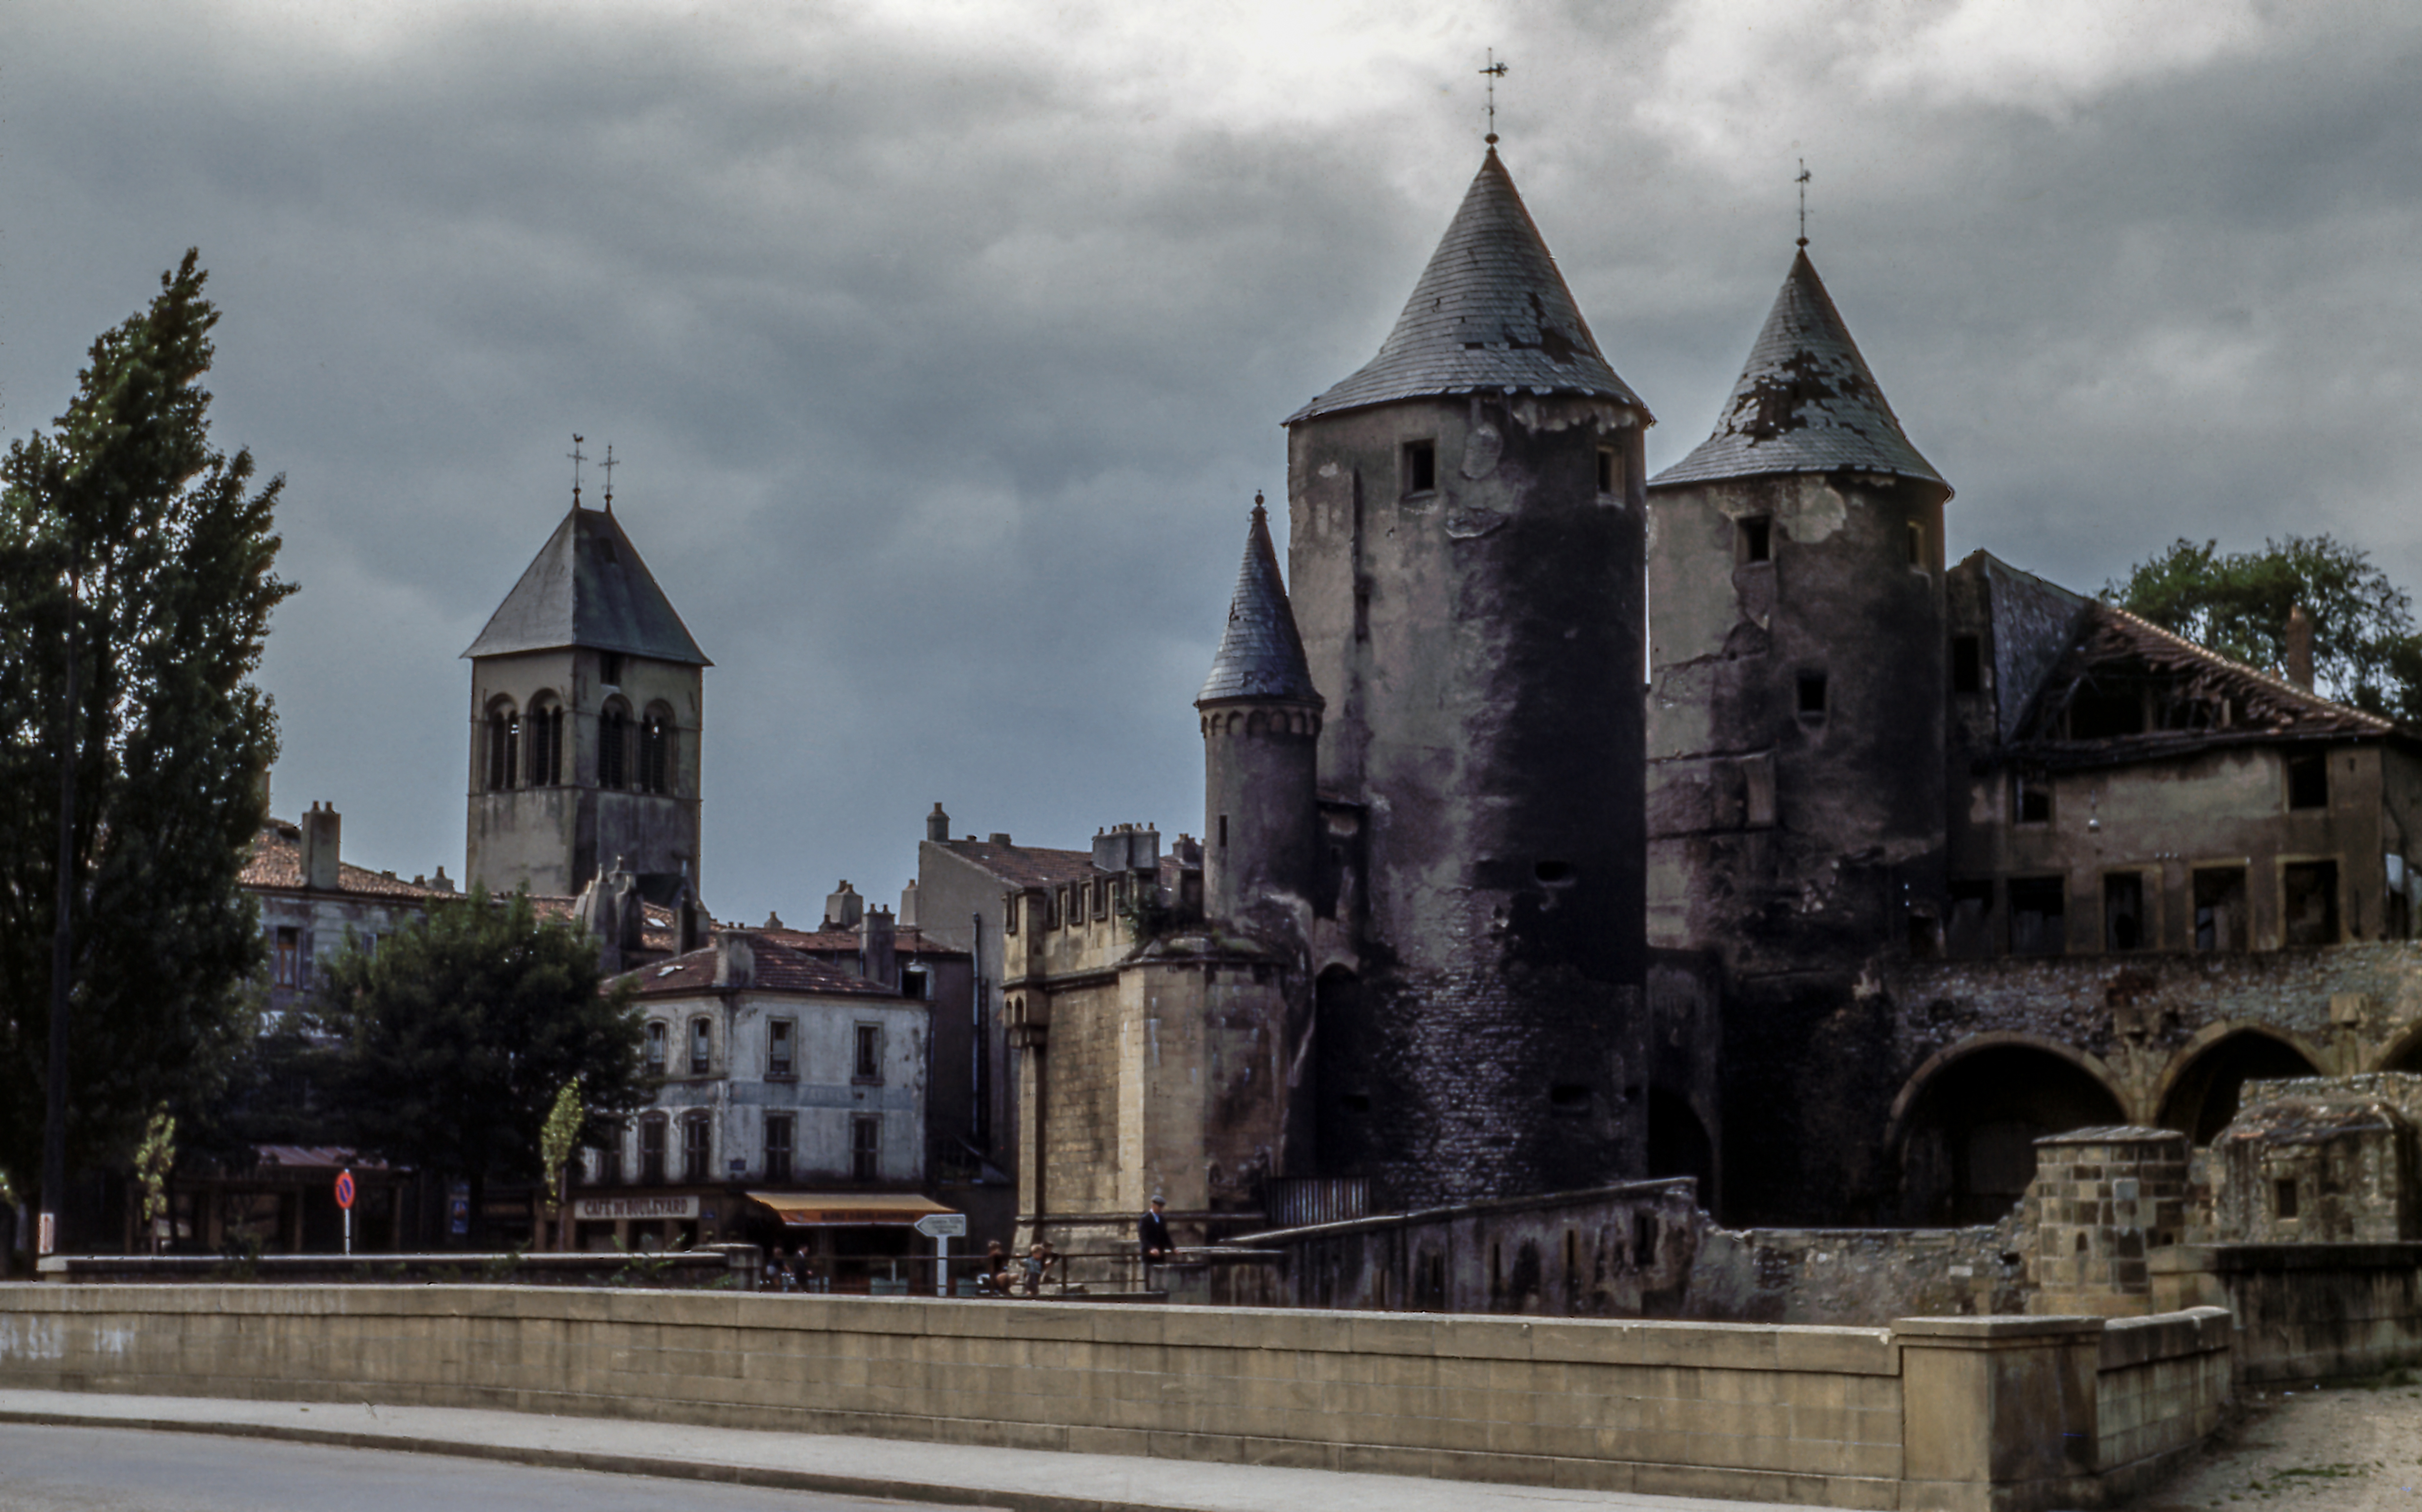
cloud, street, cloudy, town, building, chateau, castle, church, cathedral, place of worship, monastery